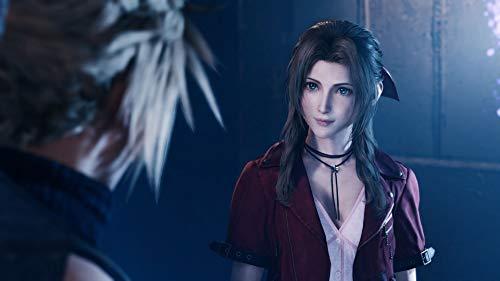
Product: Final Fantasy VII: Remake - PlayStation 4
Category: Toys & Games | Dress Up & Pretend Play | Pretend Play
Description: PRE-ORDER TO RECEIVE A BONUS FINAL FANTASY VII REMAKE SEPHIROTH THEME; FOR PLAYSTATION 4; Design not final subject to change.
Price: $ 59 99
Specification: ASIN:B00ZS80PC2|Releasedate:March3,2020|Pricing:ThestrikethroughpriceistheListPrice.SavingsrepresentsadiscountofftheListPrice.|PackageDimensions:6.8x5.3x0.6inches;3.2ounces|Media::VideoGame